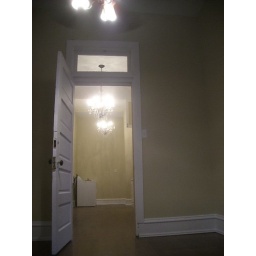
back apartment, standing in bedroom looking forward through the kitchen